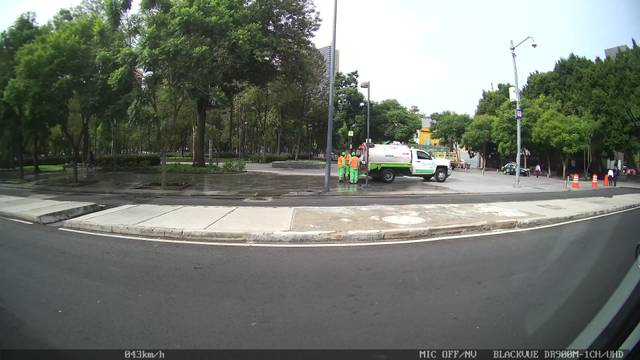
Region: Mexico
Coordinates: 19.437, -99.146